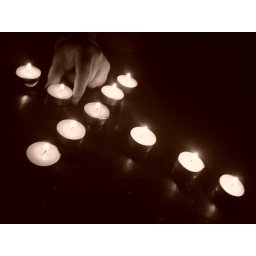
A friend of mine placing candles in the shape of a cross